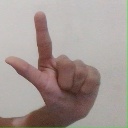
अक्षर: ल